Buada Lagoon

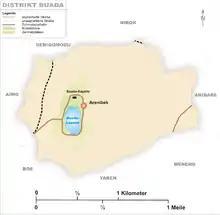
Map of Buada District.

The Buada Lagoon, which is found in the southwest of the plateau that spreads over most of the central part of the island of Nauru, lies in the middle of a swampy depression of 12 hectares.